Jacques Moisant de Brieux

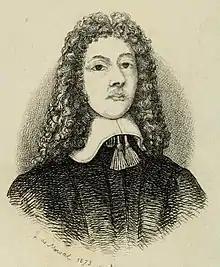
Jacques Moisant de Brieux

Jacques Moisant de Brieux (13 May 1611 – 20 May 1674) was a French poet and historian.